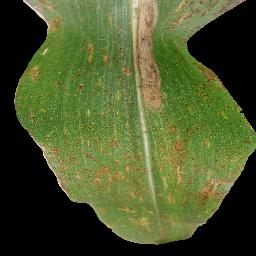
Label: Corn_(Maize)___Common_Rust